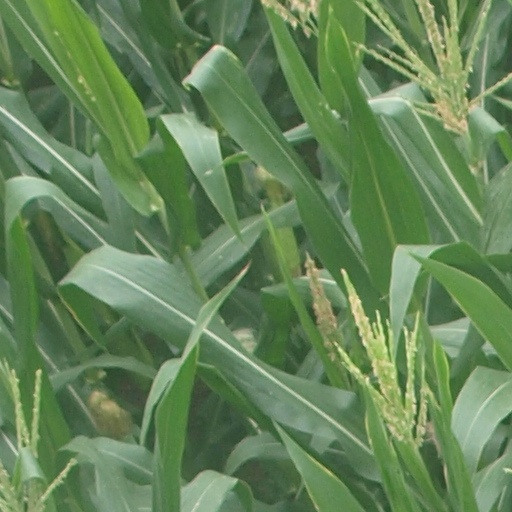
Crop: maize; corn